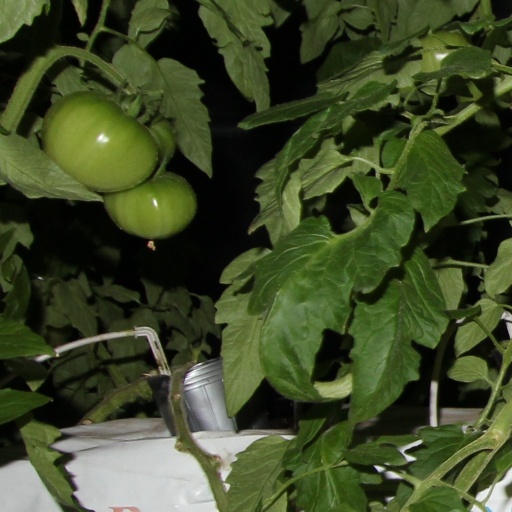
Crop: tomato